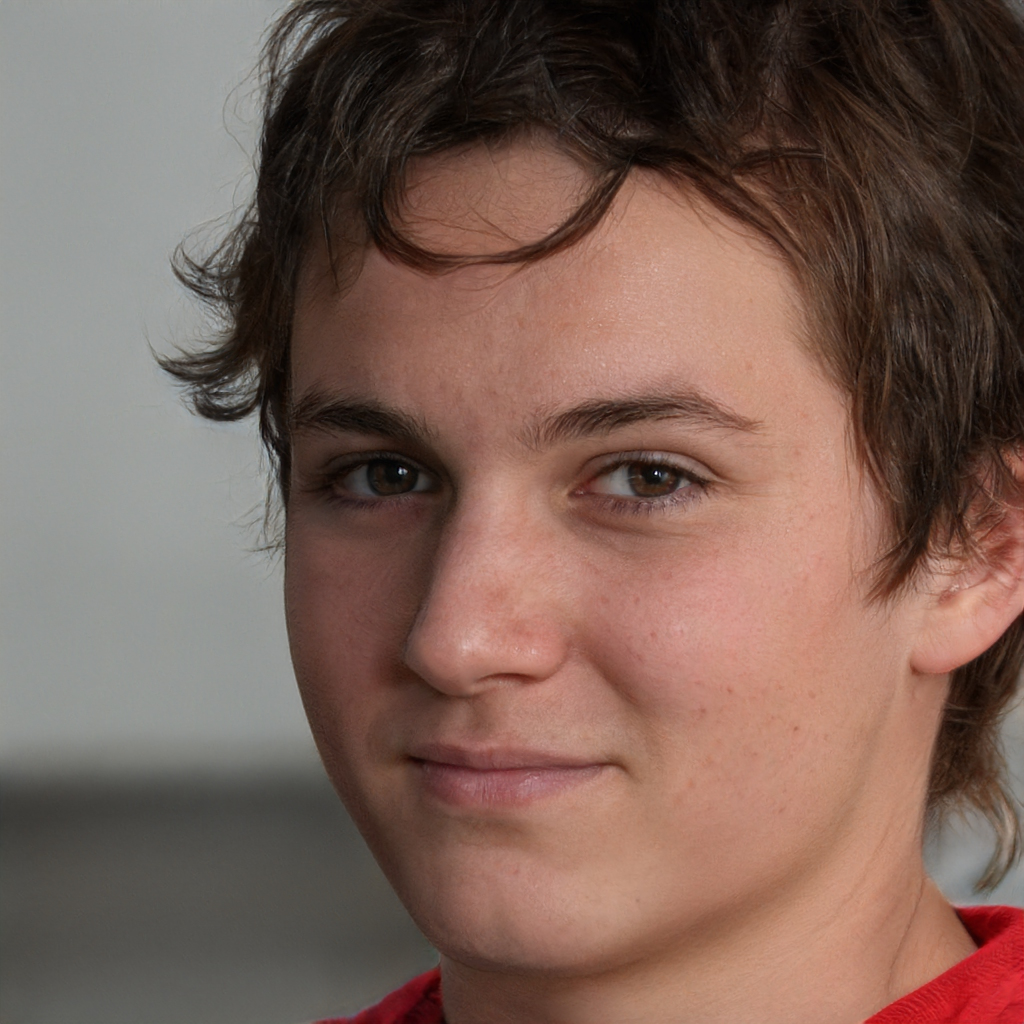
Gender: Male